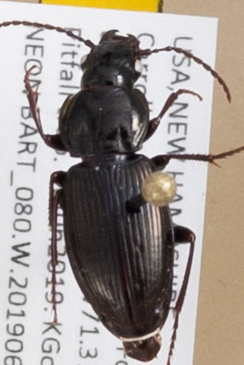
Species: Pterostichus pensylvanicus
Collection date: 2019-06-26
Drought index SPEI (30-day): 0.362
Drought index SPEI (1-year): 1.22
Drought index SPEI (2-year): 0.998